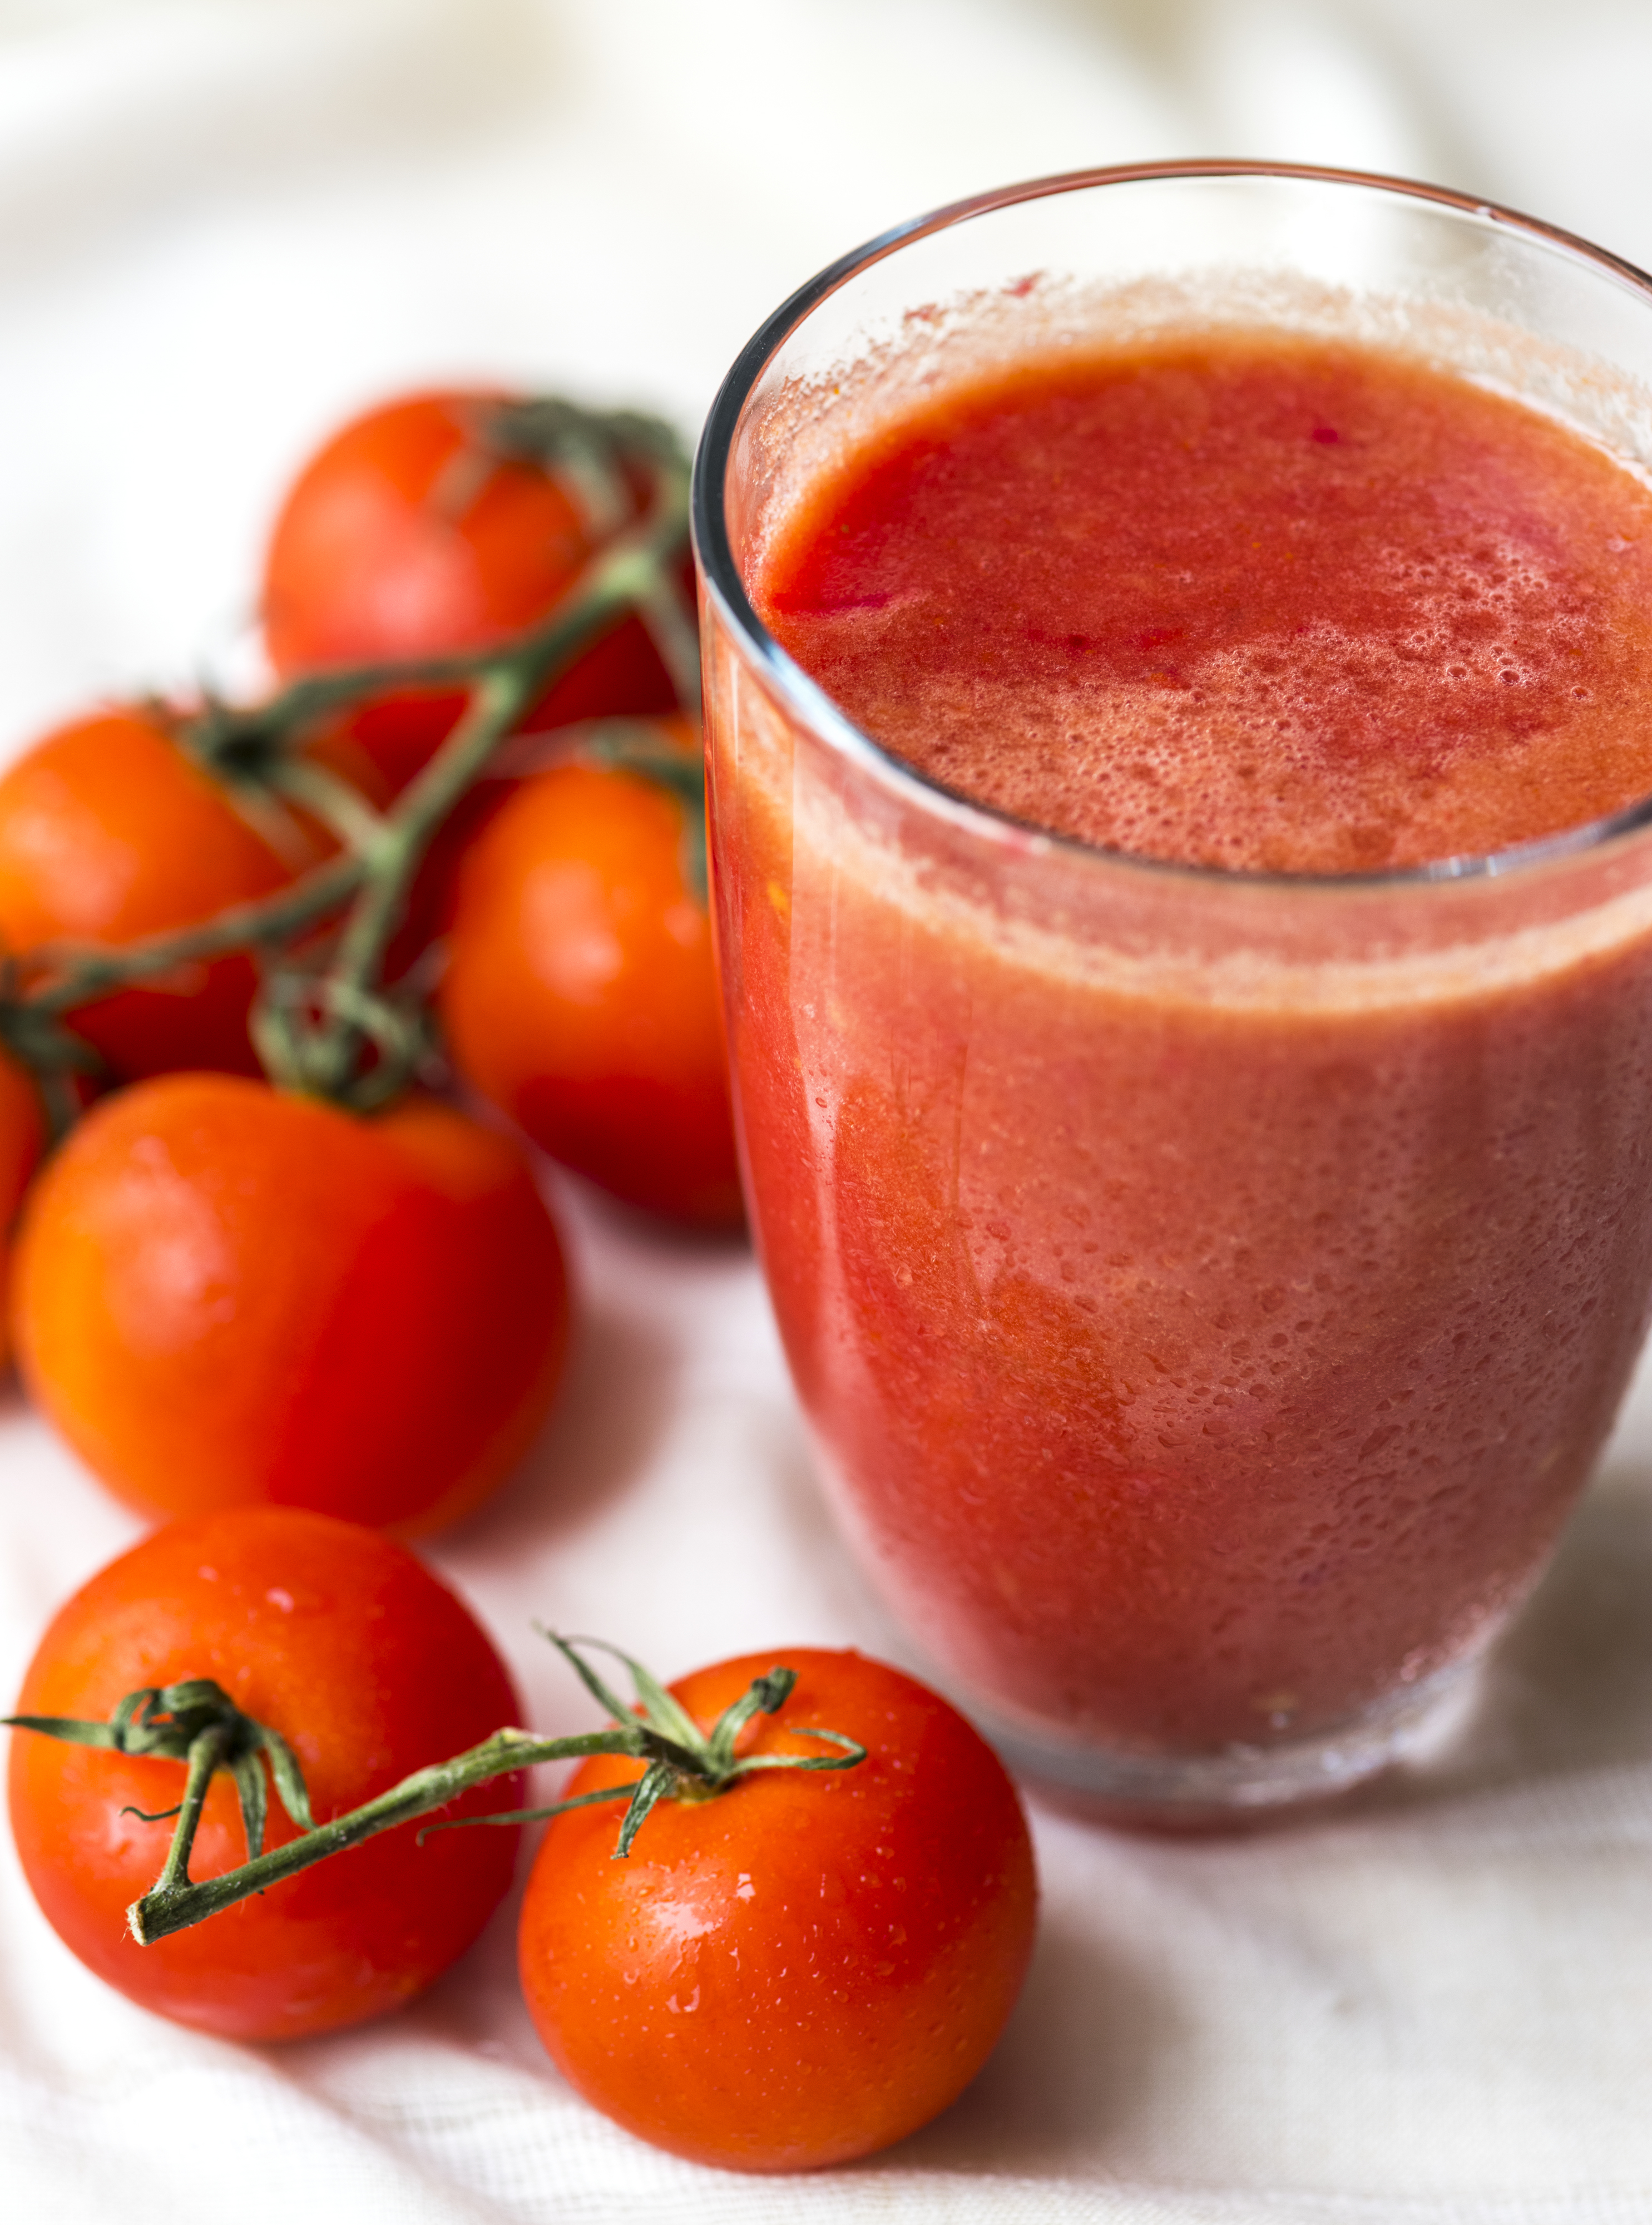
beverage, blended, closeup, cold drink, delicious, drink, drinking, edible, food photography, fresh, healthcare, healthy, ingredient, juice, juicy, macro, natural, nutrients, nutrition, nutritious, organic, red, refreshing, refreshment, ripe, summer, tasty, tomato, tomato juice, vegetable, vegetarian, veggies, vitamin, wellbeing, wellness, potato and tomato genus, vegetarian food, superfood, sauces, health shake, condiment, smoothie, tomato sauce, fruit preserve